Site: brandenburg
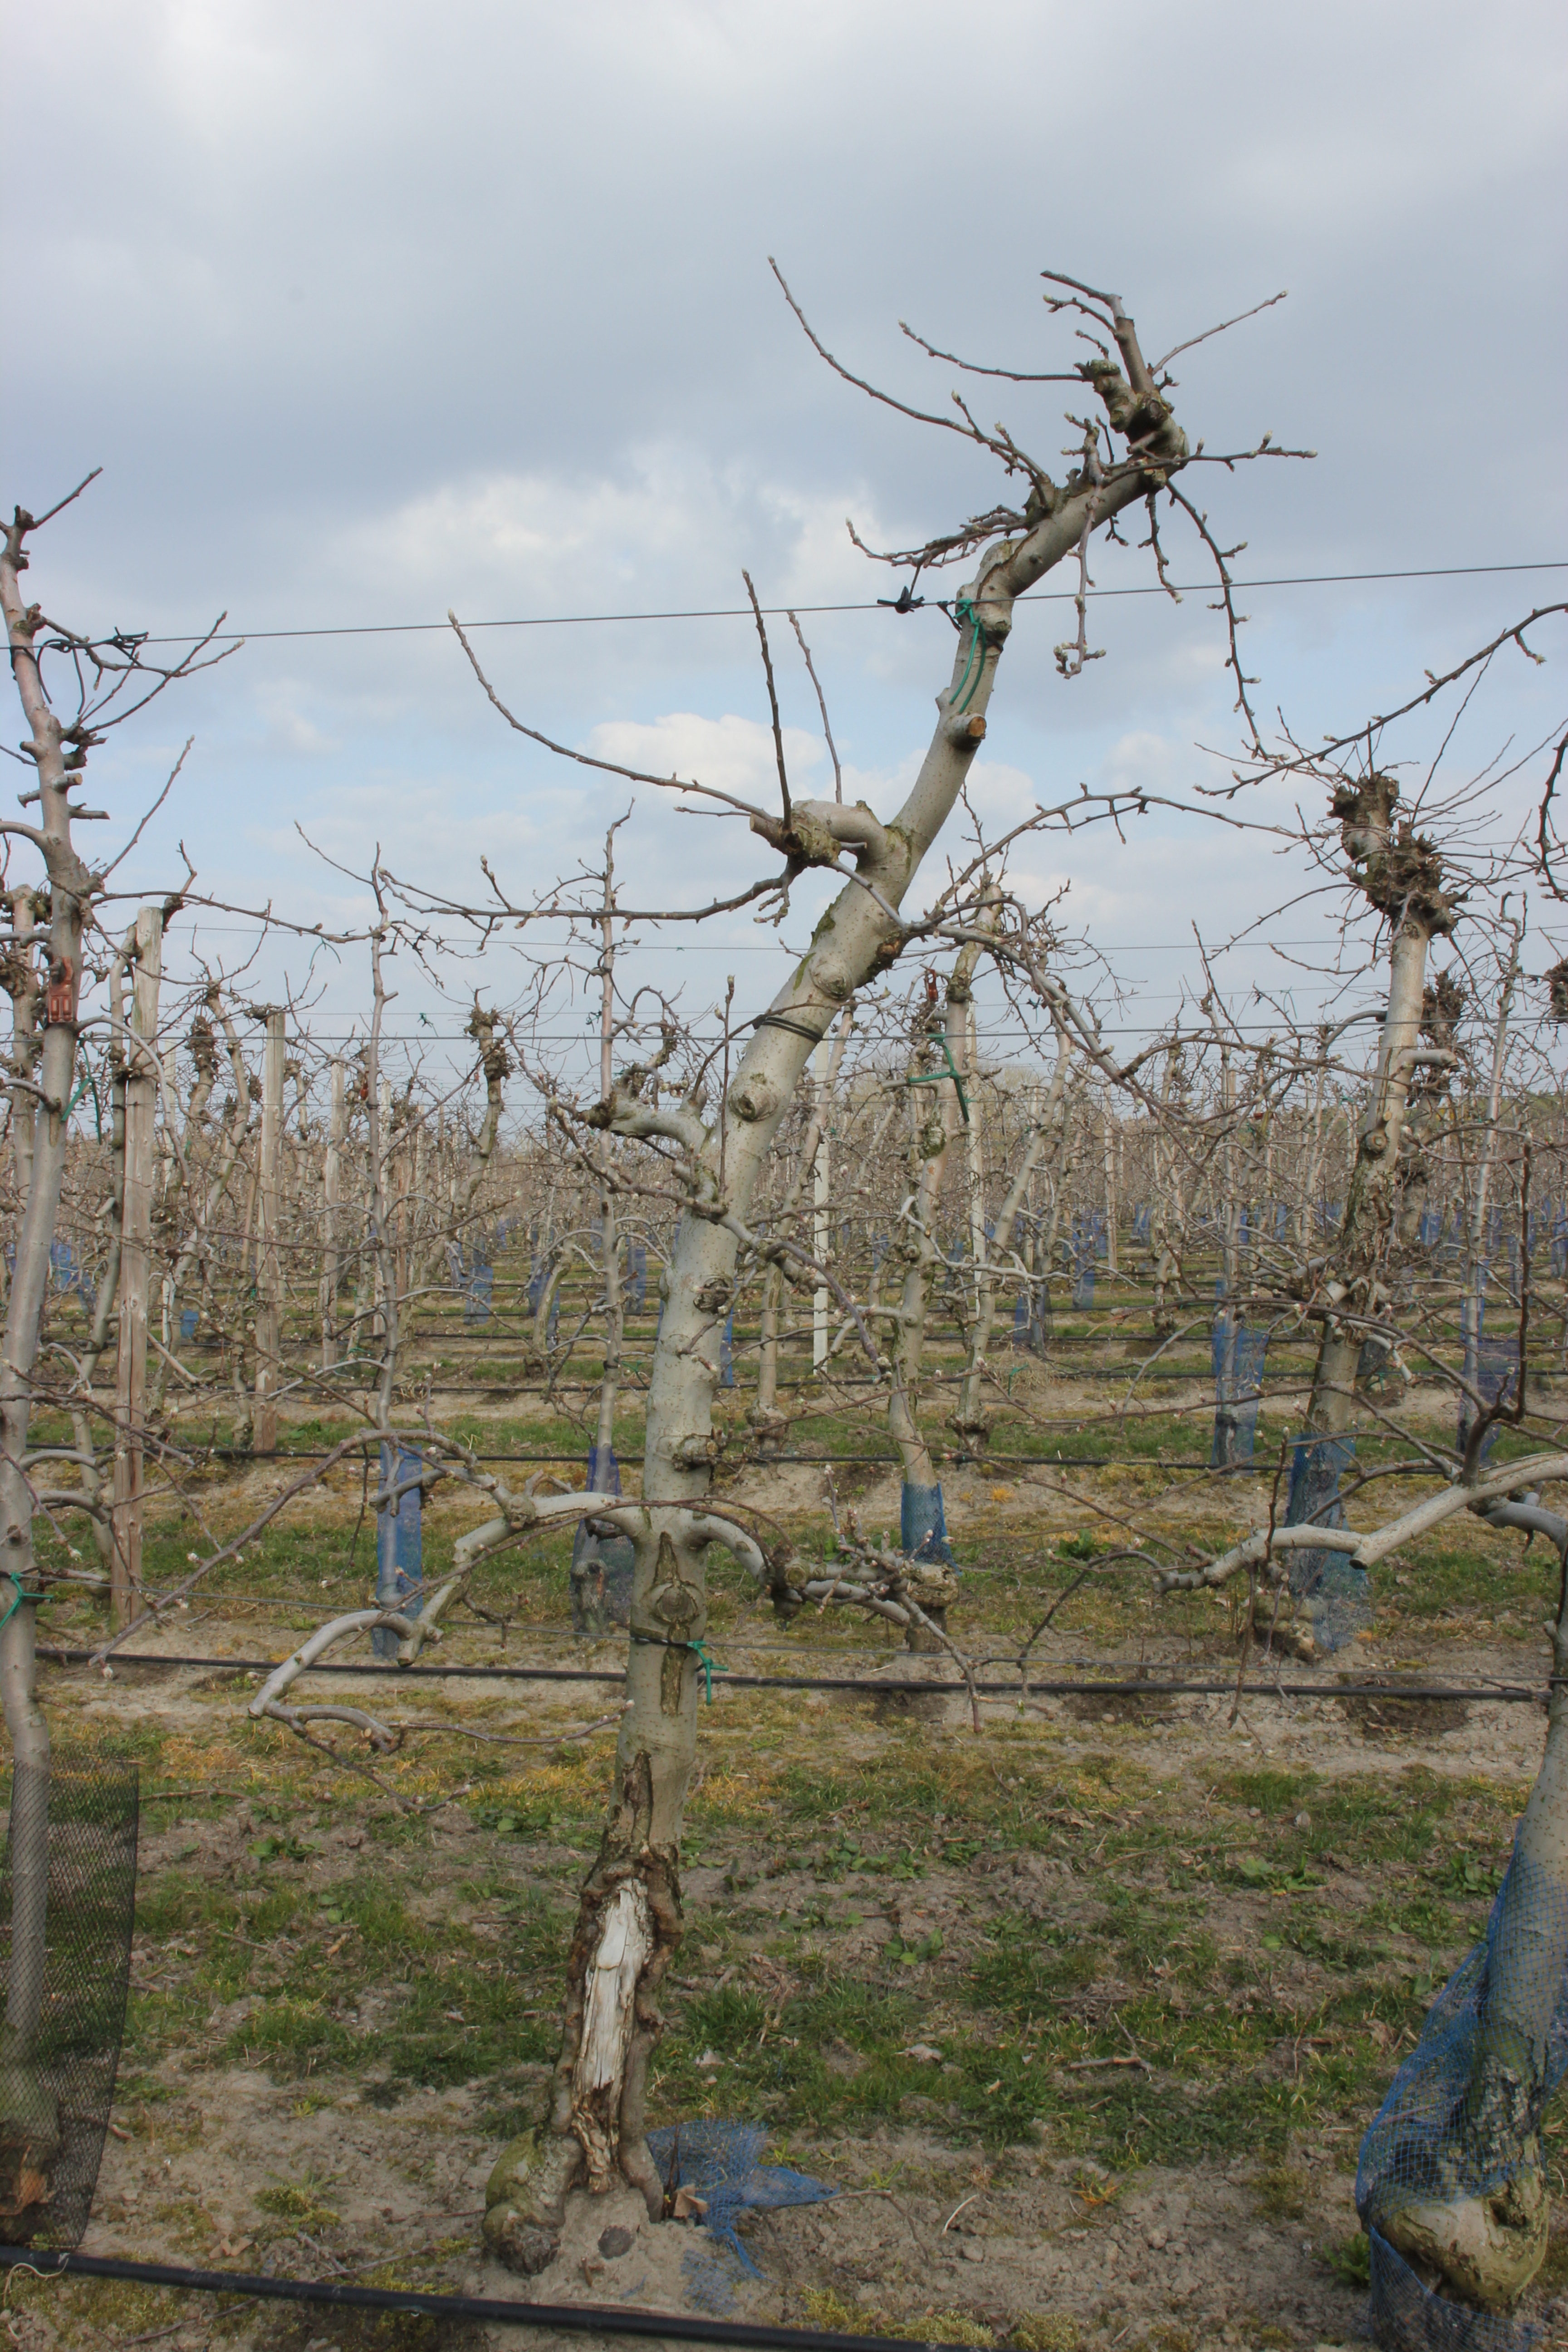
Growth stage (BBCH 03): Bud development